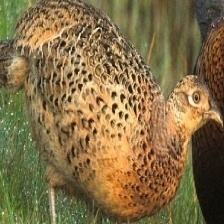
Species: RING-NECKED PHEASANT
Scientific name: PHASIANUS COLCHICUS